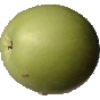
Label: Apple Granny Smith 1